Mattinata

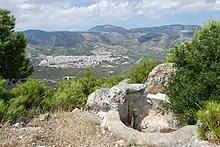
Daunian tombs near Mattinata.

The only town in Apulia facing south the Adriatic Sea, Mattinata is part of the Gargano National Park ("Parco Nazionale del Gargano"). The main urban area is located up on two hills enclosed by mountains in the northern, western and southern sides. The town faces eastward a plain ("Piana di Mattinata") facing the Adriatic sea.